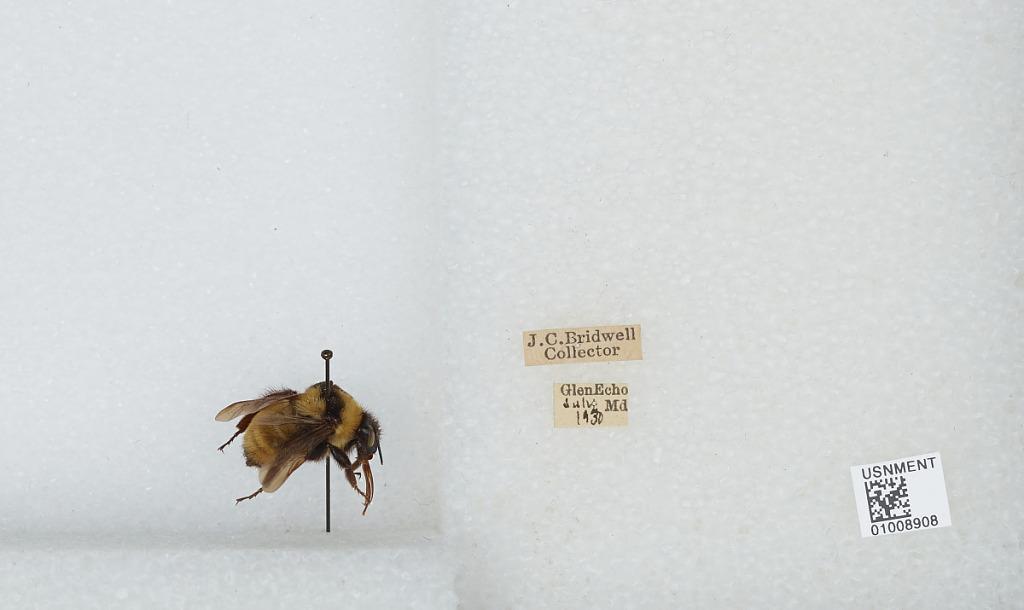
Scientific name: Bombus (Fervidobombus) fervidus fervidus (Fabricius)
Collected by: J. Bridwell
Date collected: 1930-7-
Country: United States
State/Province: Maryland
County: Montgomery
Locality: Glen Echo
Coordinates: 38.9686, -77.1425